Clarence Preston Gillette

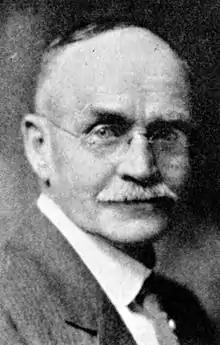
Clarence Preston Gillette.

Clarence Preston Gillette (7 April 1859, in Maple Corners, Ionia County, Michigan – 4 January 1941, in Fort Collins, Colorado) was an American entomologist.